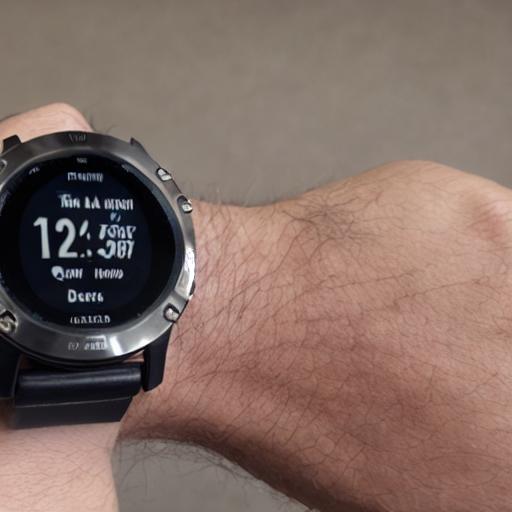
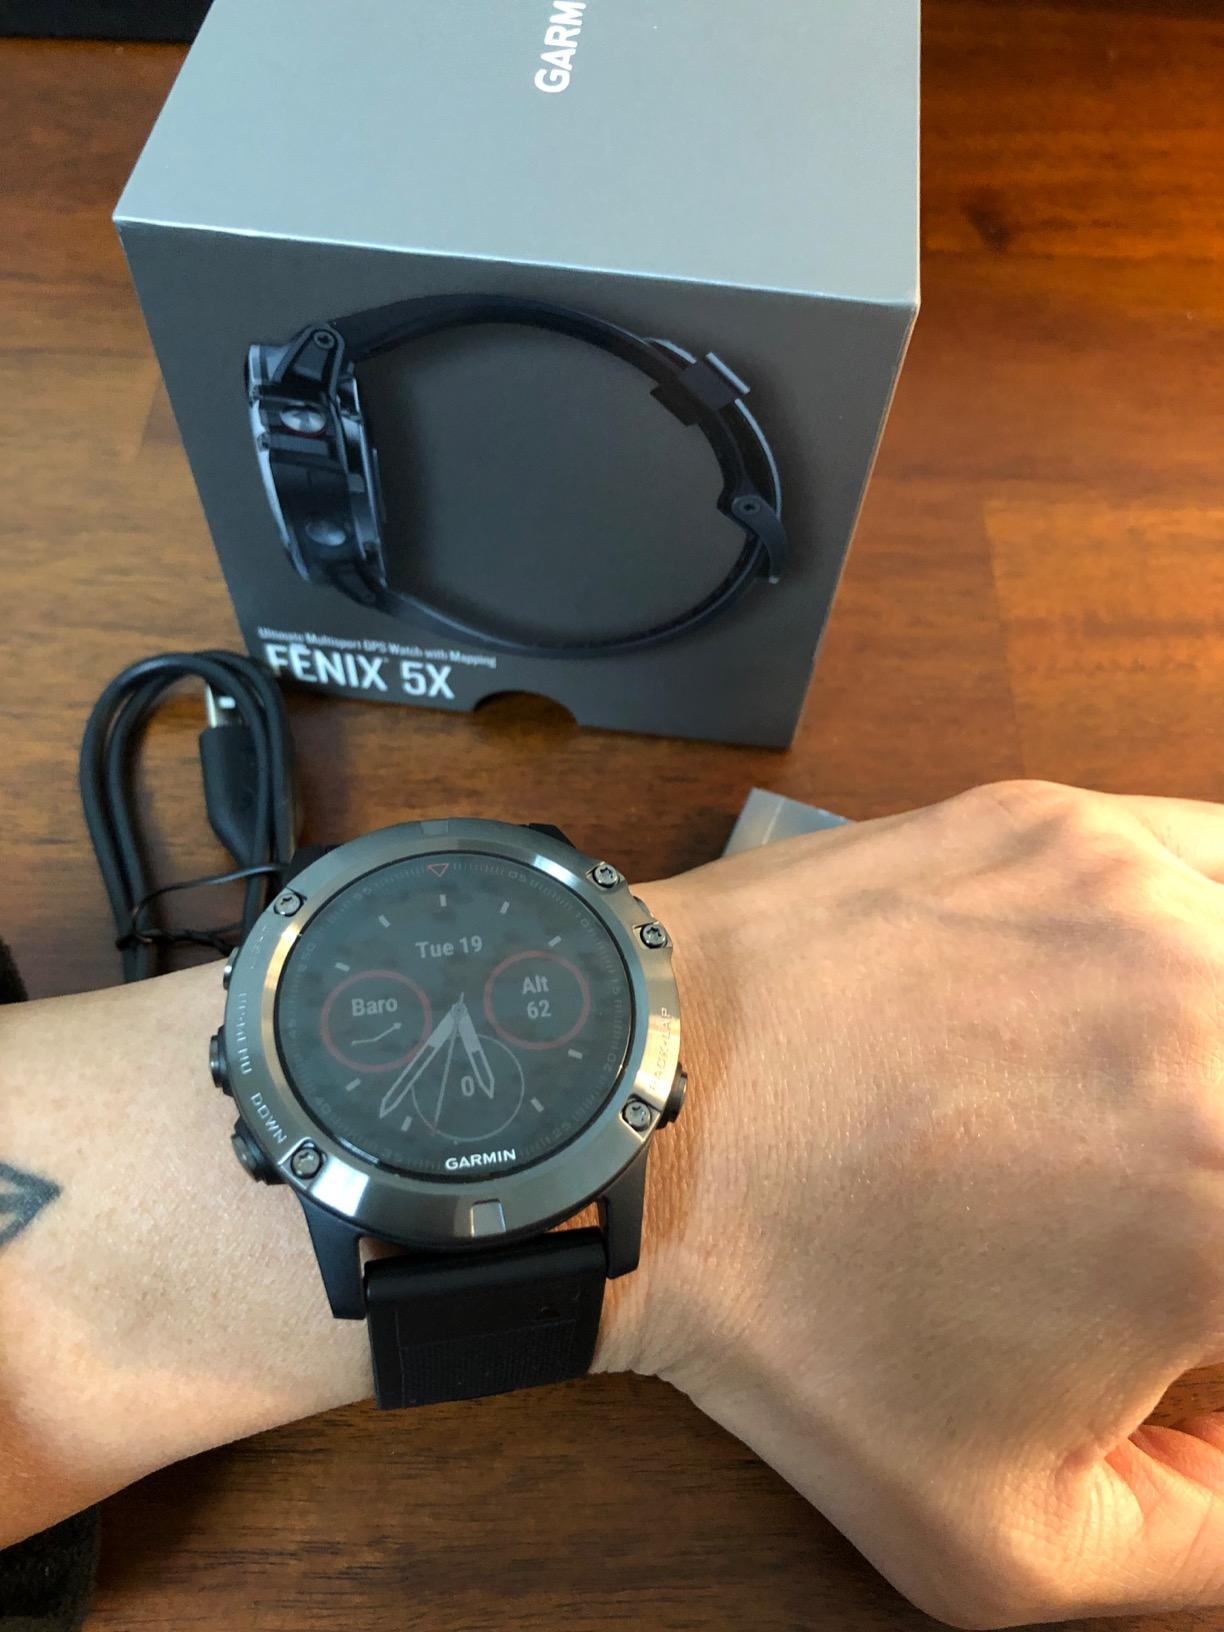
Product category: smartwatch
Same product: no